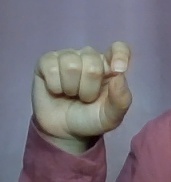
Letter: fa